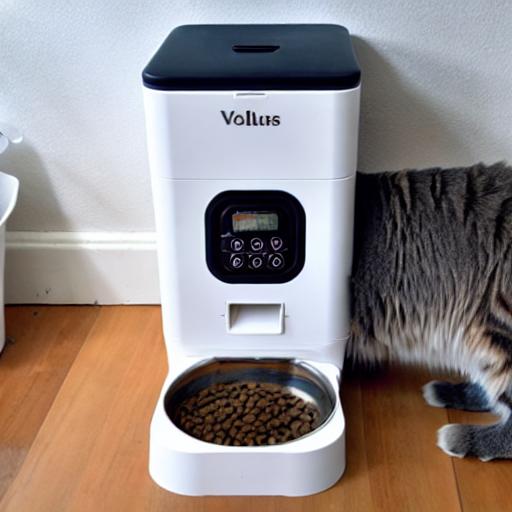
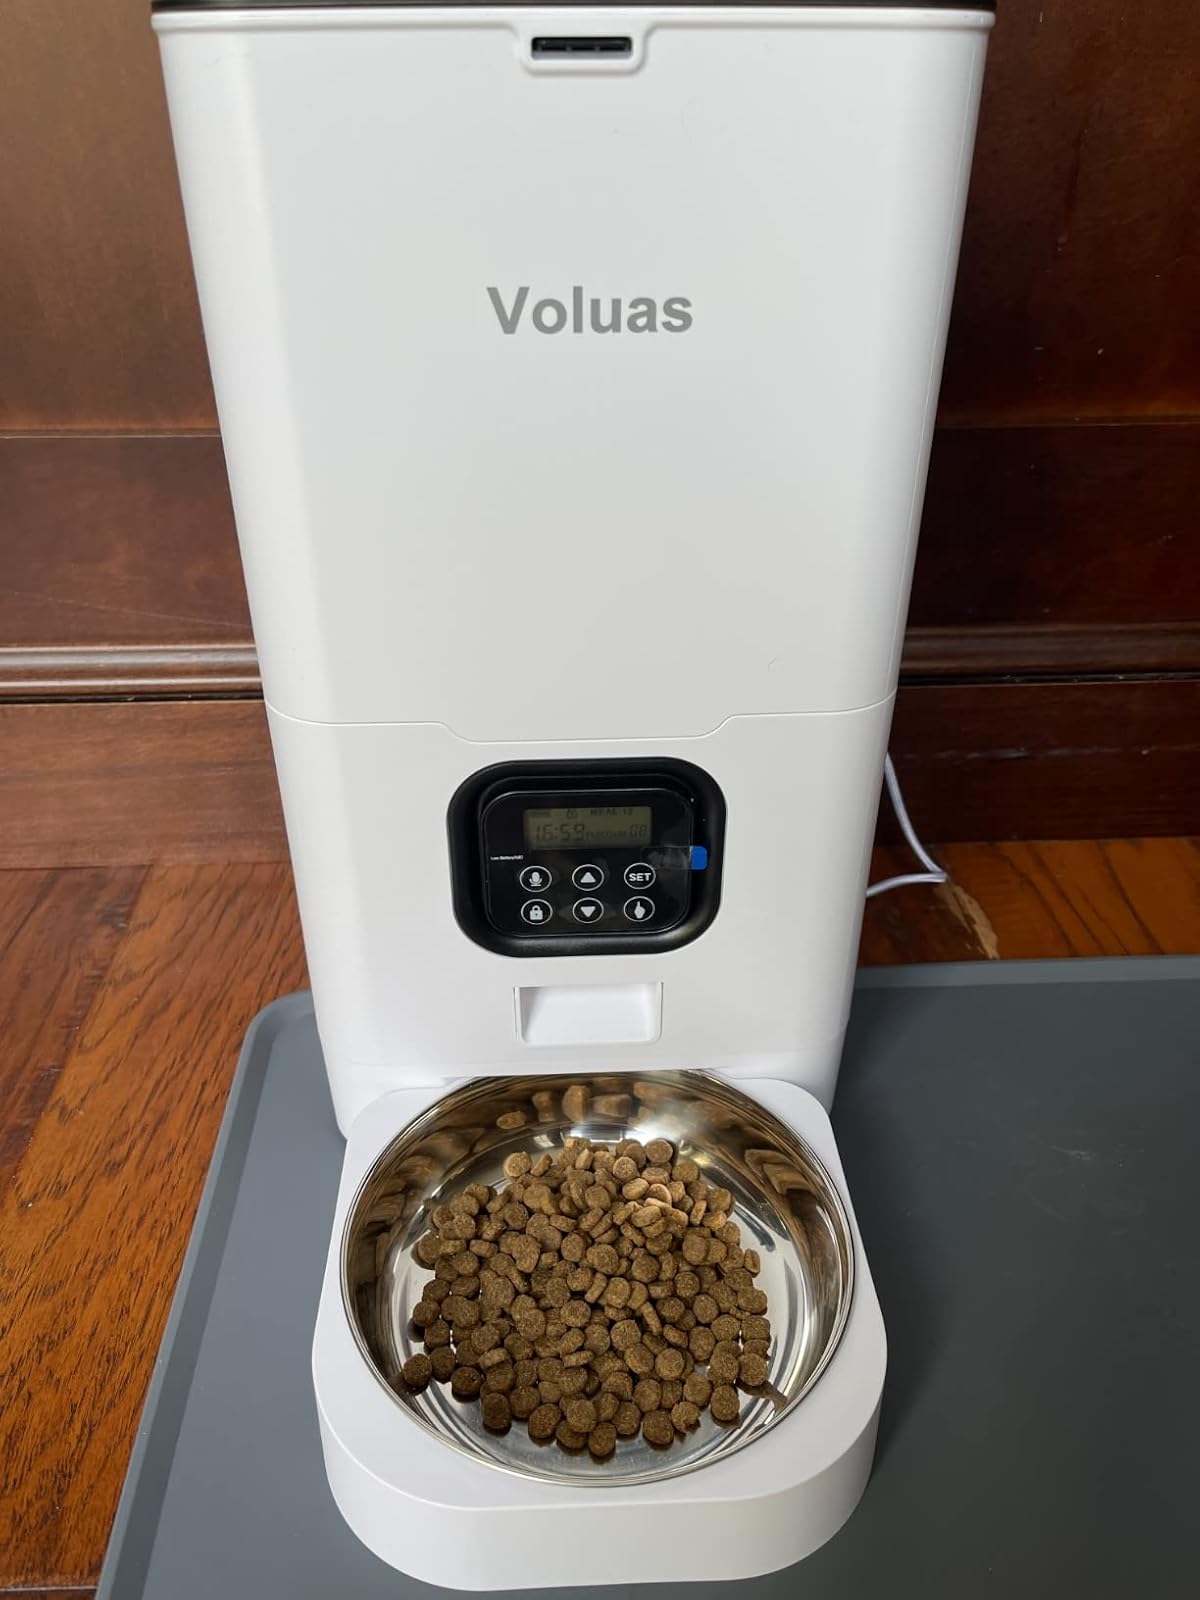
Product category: items_feeder
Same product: no